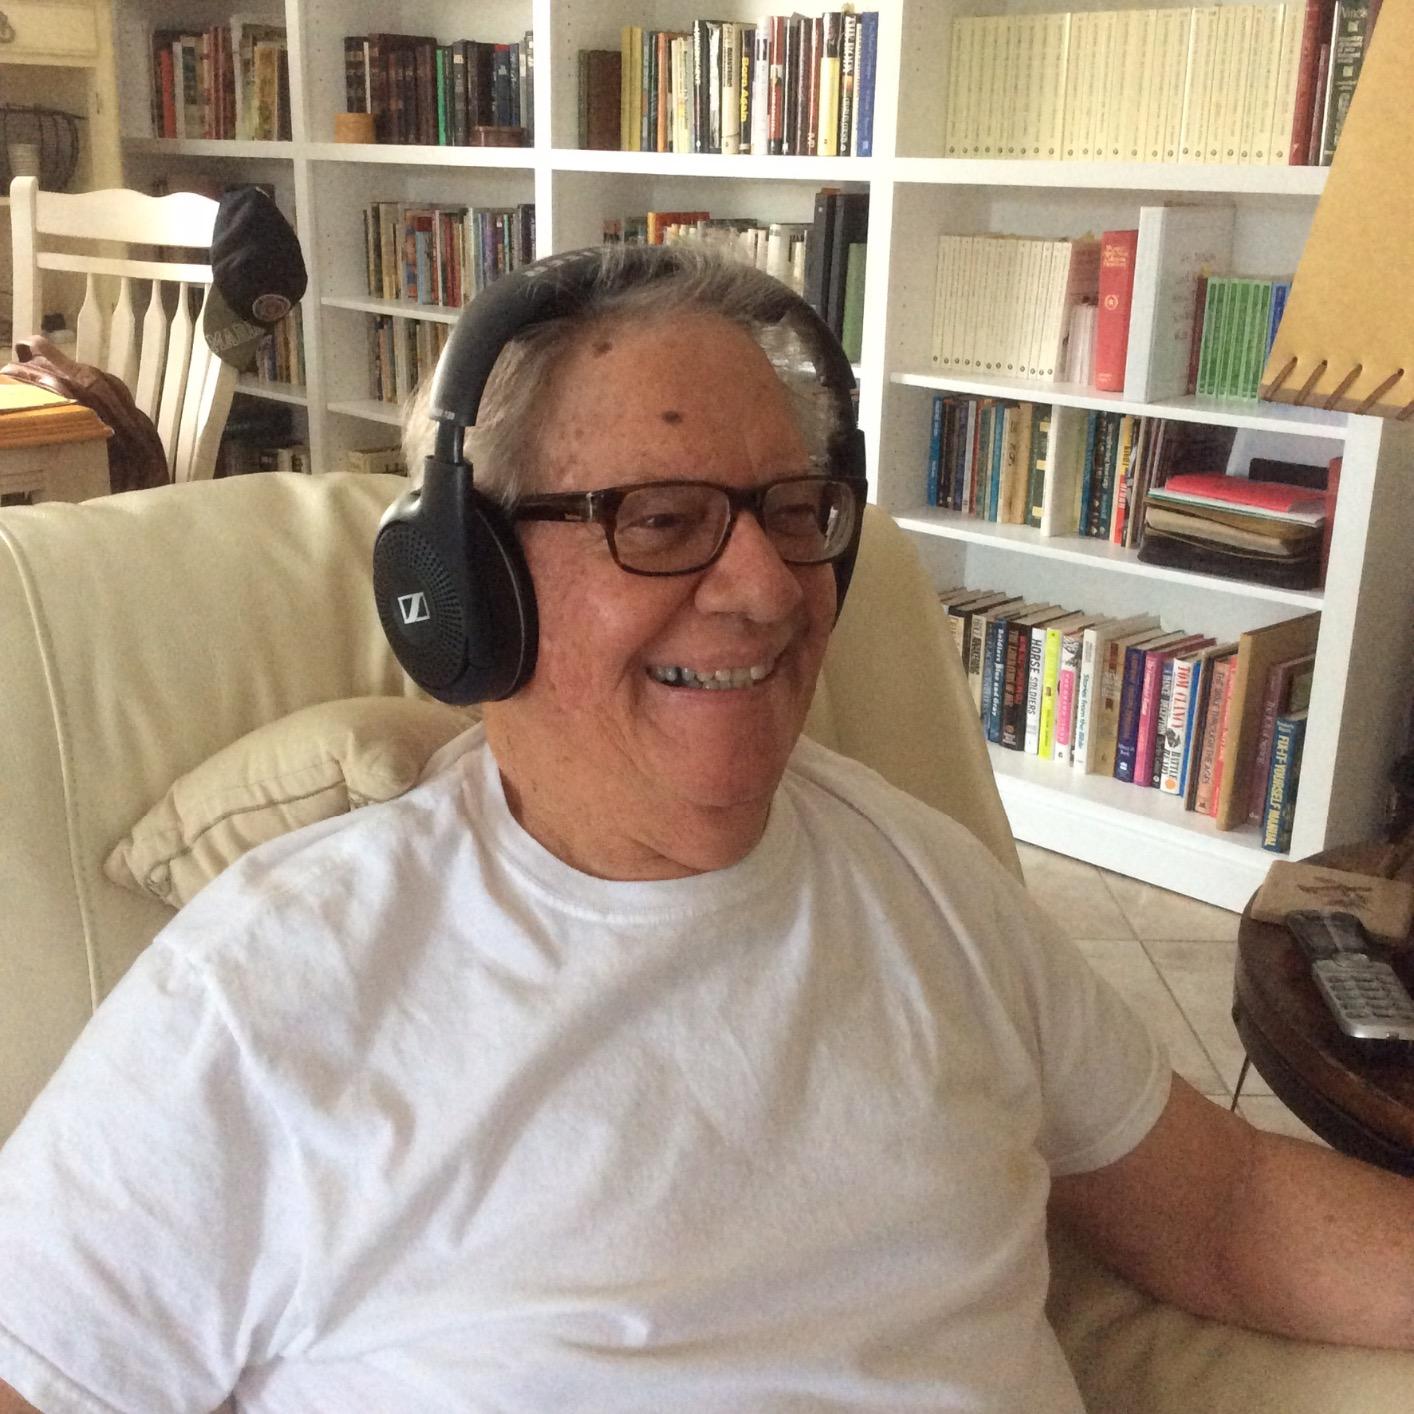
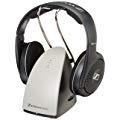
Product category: headphones
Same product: yes